Docklands, Victoria

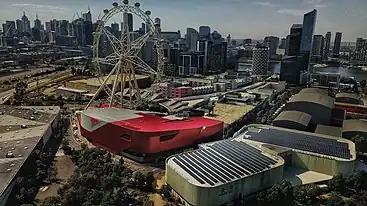
Aerial perspective of the District at the Docklands waterfront. March 2019.

Digital Harbour is a waterfront that has an area of 44,000 square metres, with development intended to expand to include 220,000 square metres of commercial, residential, SOHO units and retail space. At present only three buildings have been completed; 1010 LaTrobe Street/Port 1010 (home to VicTrack, Australian Customs and Border Protection Service), and the Innovation Building (home of the Telstra Learning Academy and Innovation Centre). A third building, Life.lab currently resides at 198 Harbour Esplanade, while a fourth, 1000 La Trobe Street, is expected to commence shortly.